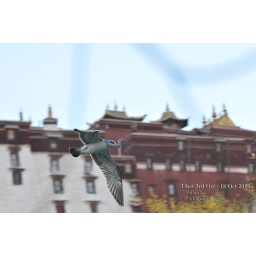
bird fly over dragon king lake